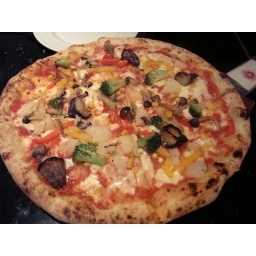
Vegetable Pizza at the Italian restaurant on the 2nd floor in Lotus Park, next door to Kiba Ito Yokado.